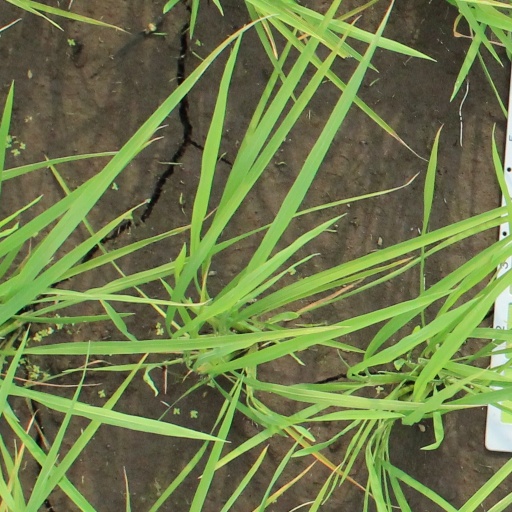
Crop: rice